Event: Nepal Earthquake
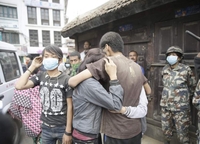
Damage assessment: damage